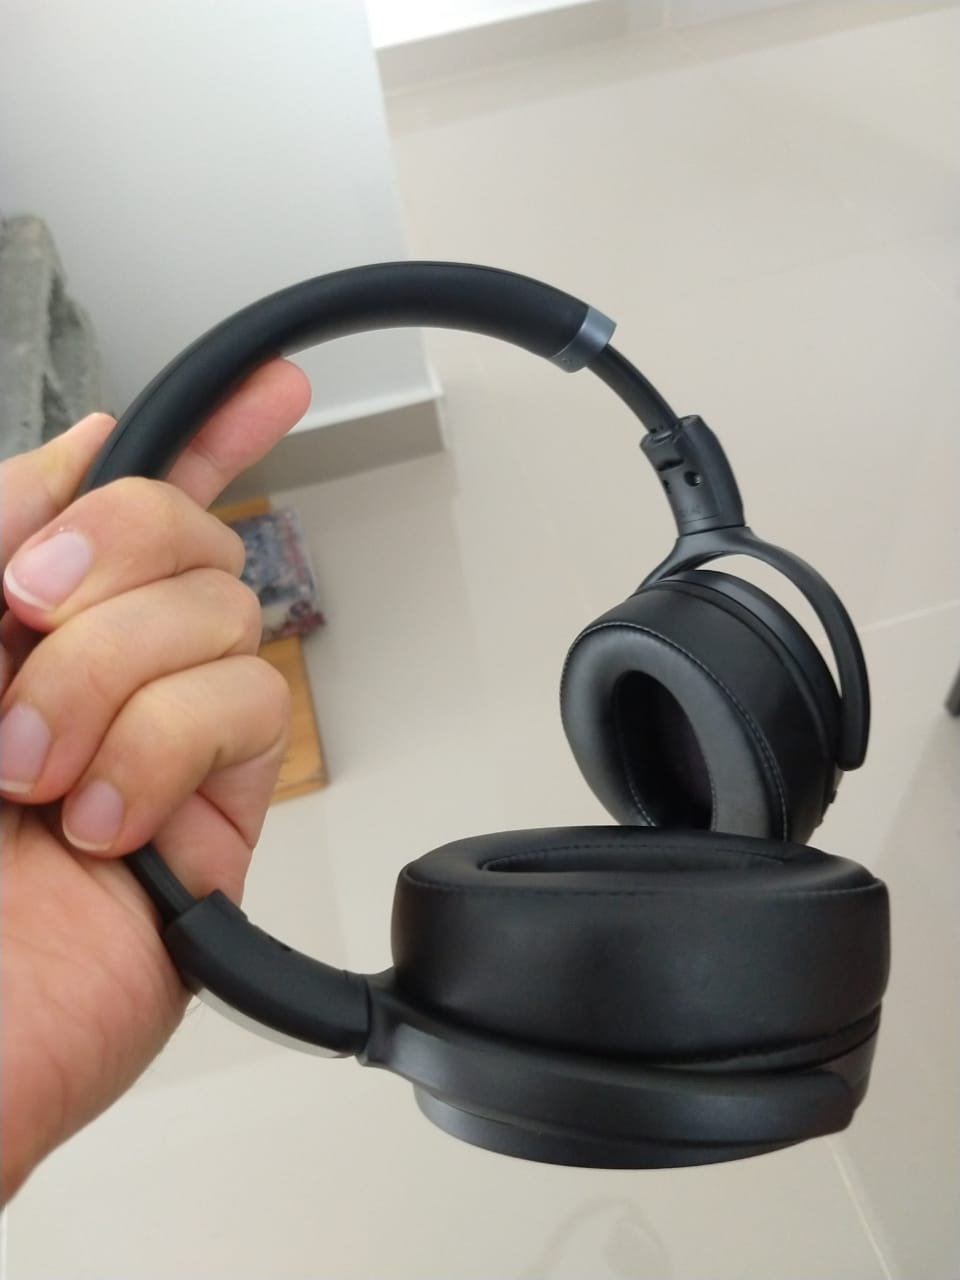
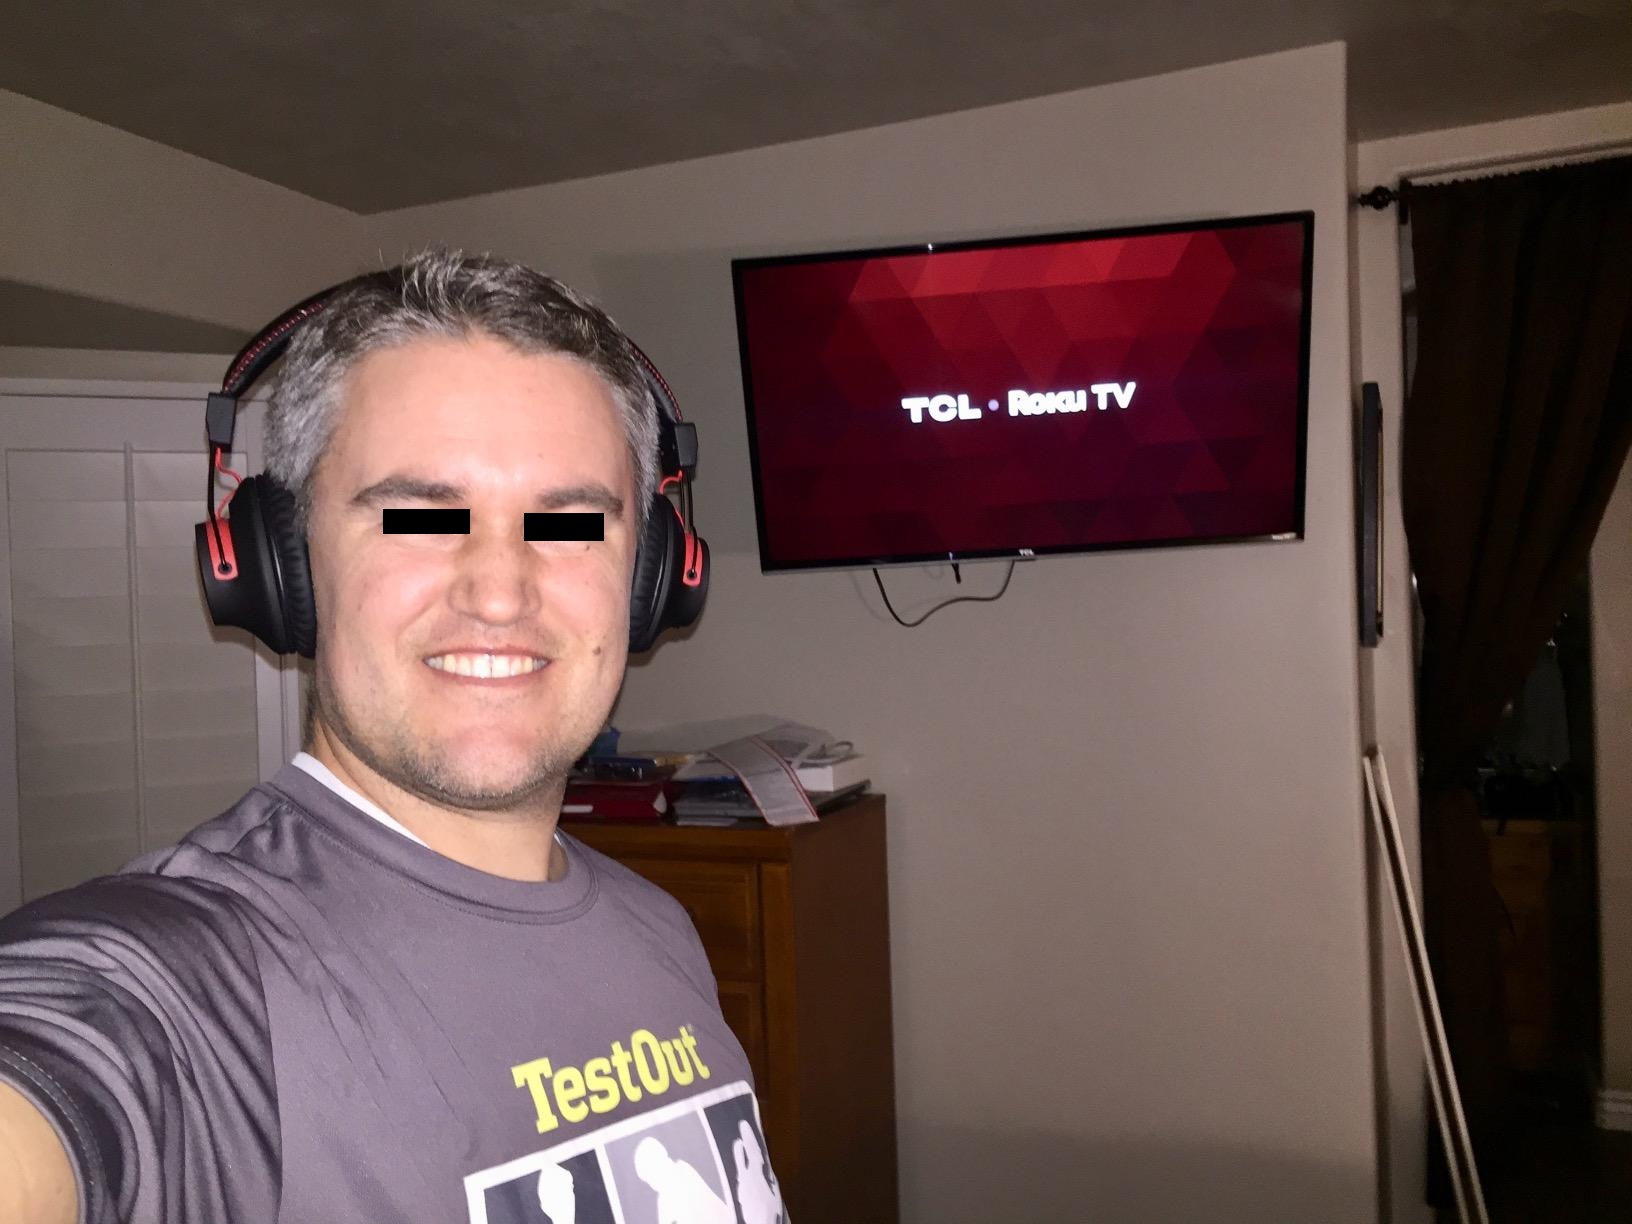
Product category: headphones
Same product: no